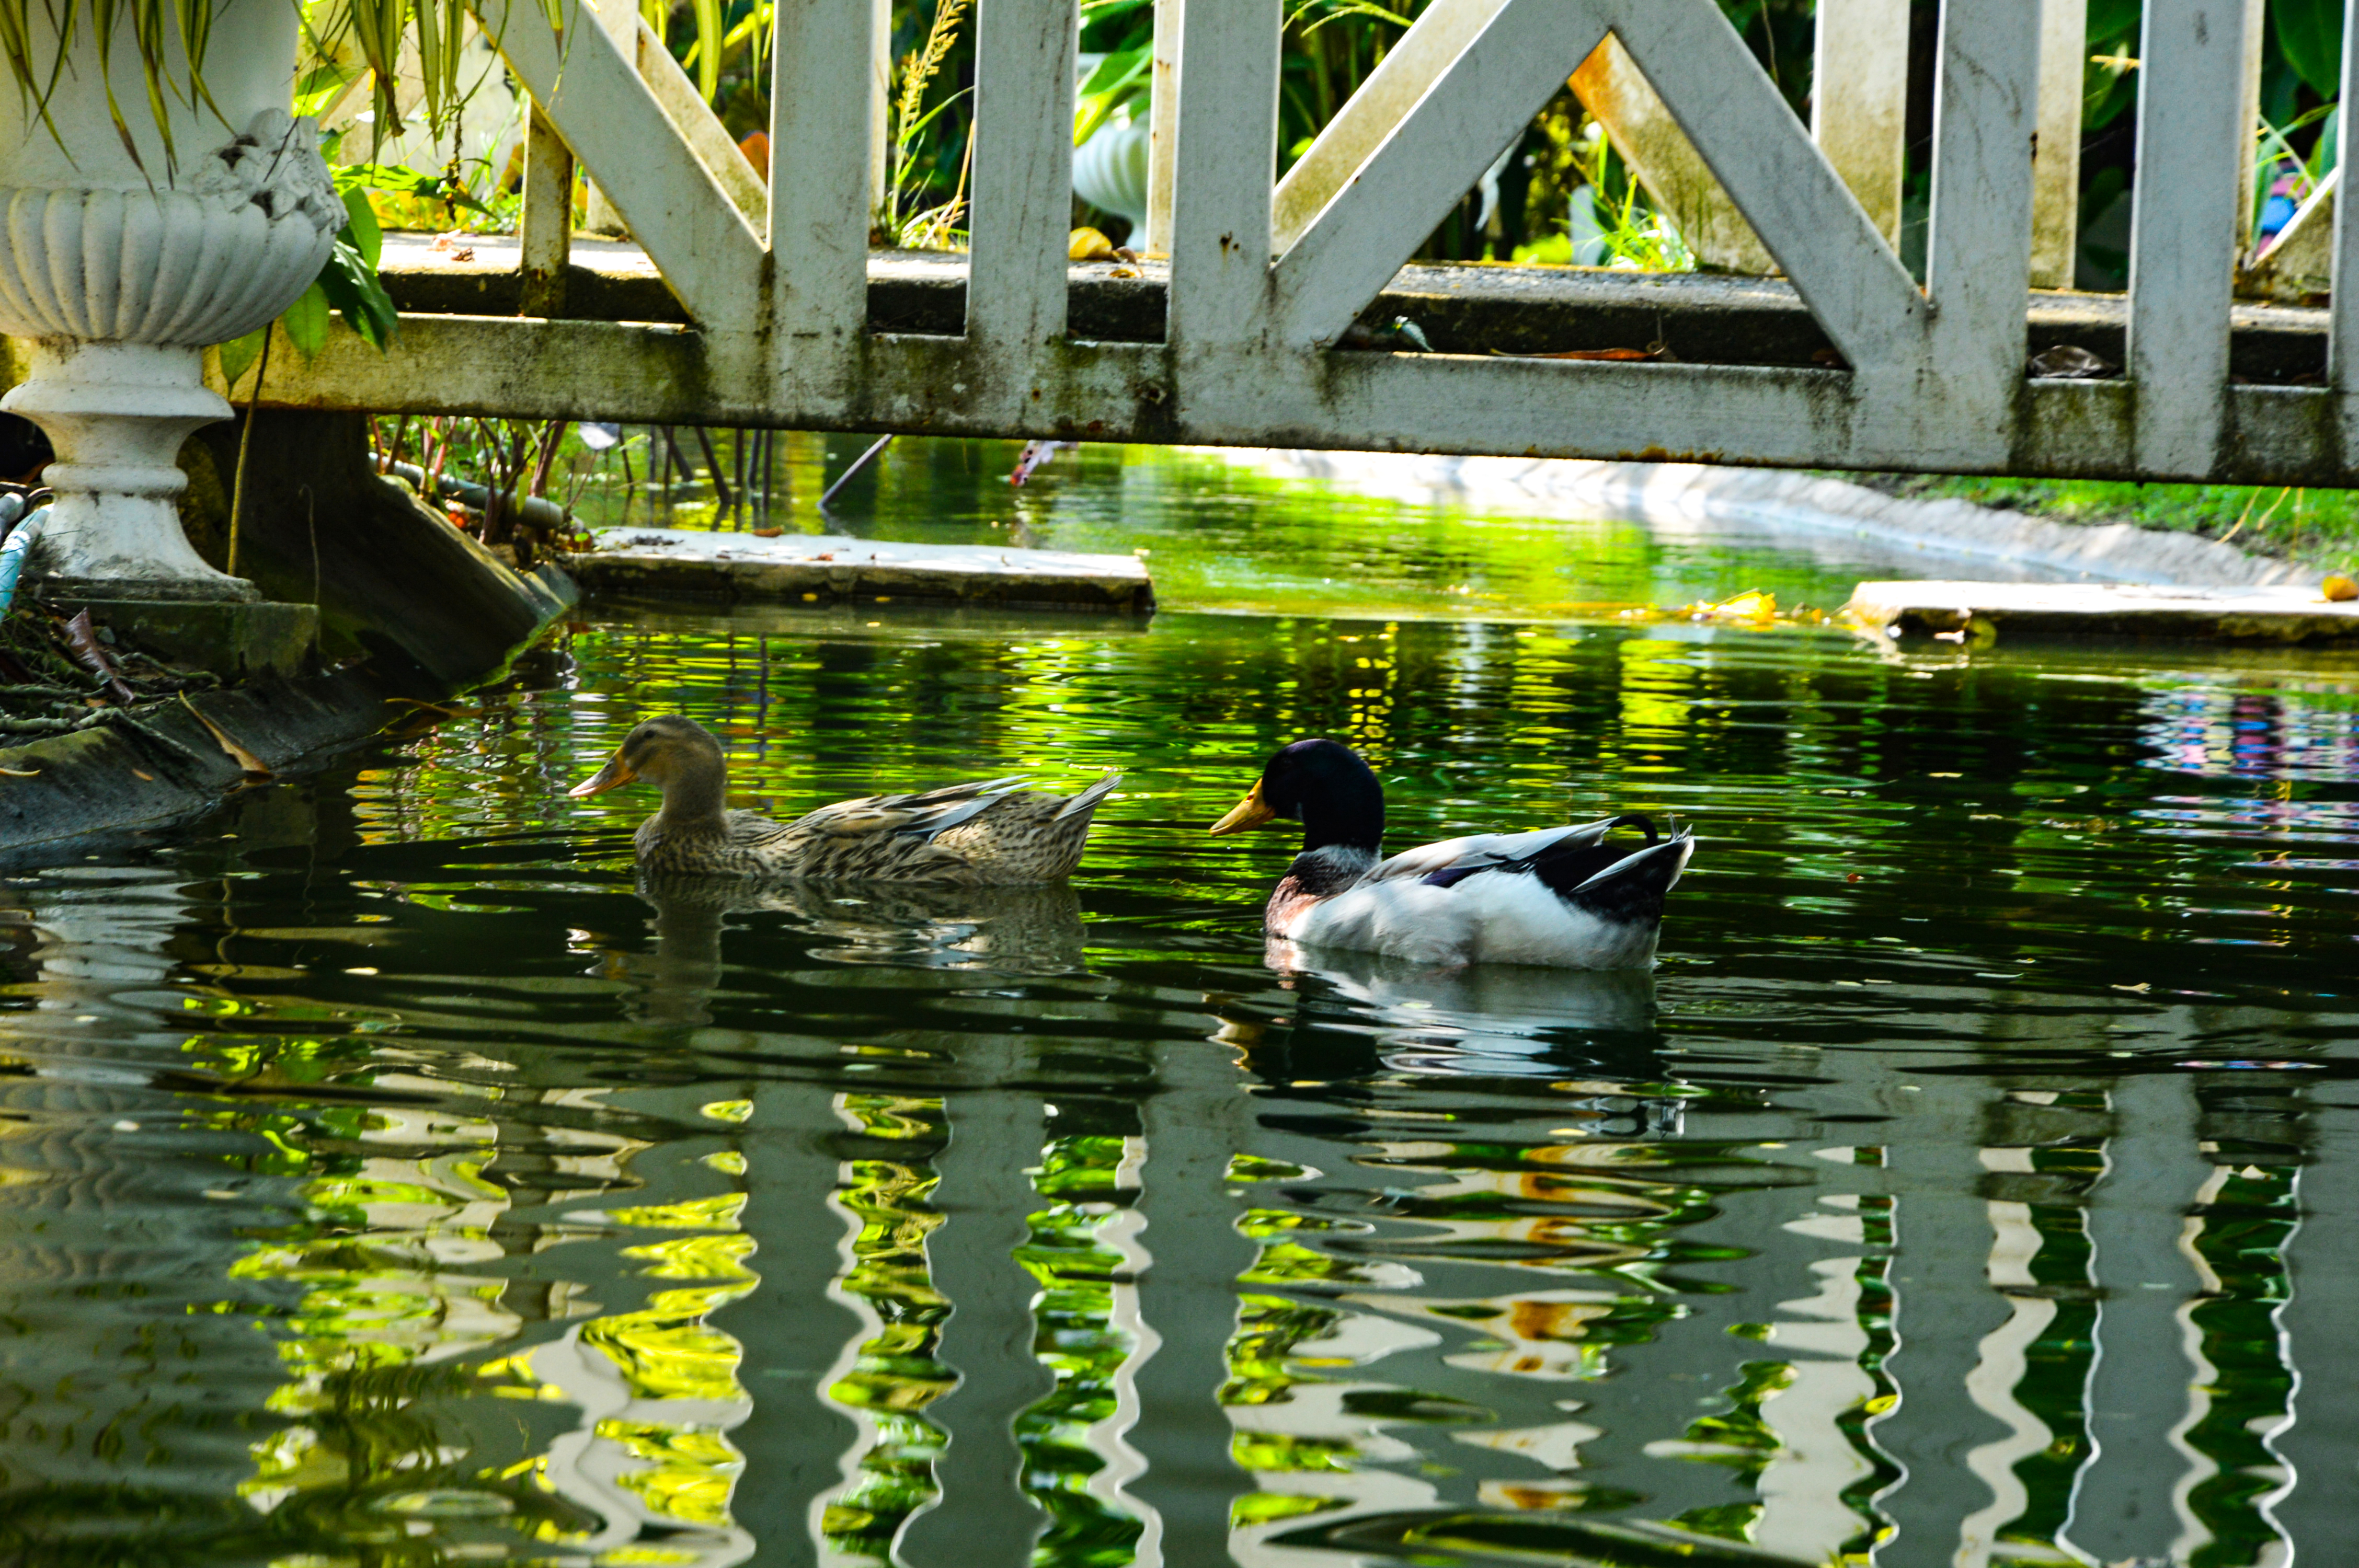
duck, lake, water, green, pond, bird, water bird, reflection, botany, ducks, geese and swans, waterfowl, wildlife, fish pond, leaf, reflecting pool, grass family, watercourse, goose, plant, garden, river, wetland, beak, livestock, reservoir, bank, water lily, flower, lacustrine plain, park